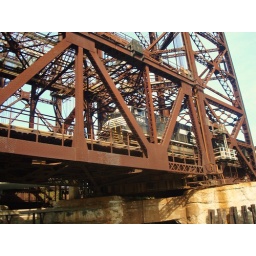
train making it's way over the bridge as we head under it